Clarified butter

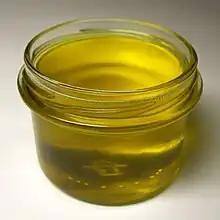
Freshly made clarified butter, still liquid

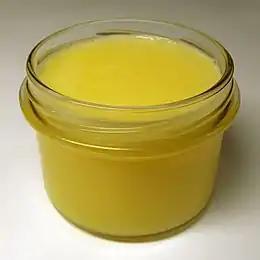
Clarified butter at room temperature

Clarified butter is butter from which all milk solids have been removed. The result is a clear, yellow butter that can be heated to higher temperatures before burning.